IK Partners

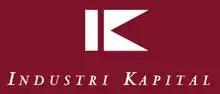
Logo used by the firm prior to its rebranding as IK Investment Partners

IK Partners was established in 1989. Founded under the name Industri Kapital by Björn Savén and Kim Wahl, the partnership's origins lie in Enskilda Ventures, which in 1989 sponsored Björn Savén in raising the Scandinavian Acquisition Capital Fund (SAC) and established the London office. SAC closed with approximately €108 million in commitments, mainly from Scandinavian investors.